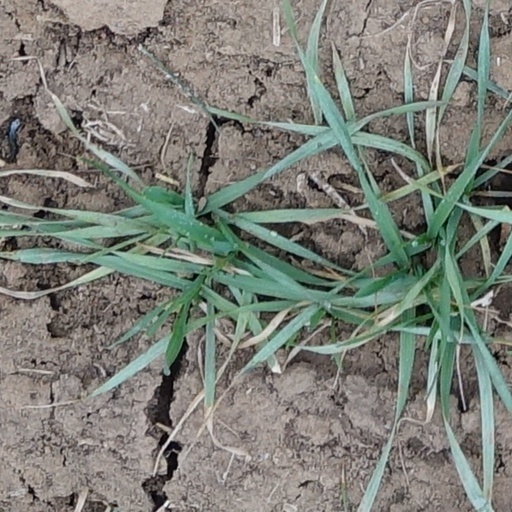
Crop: wheat